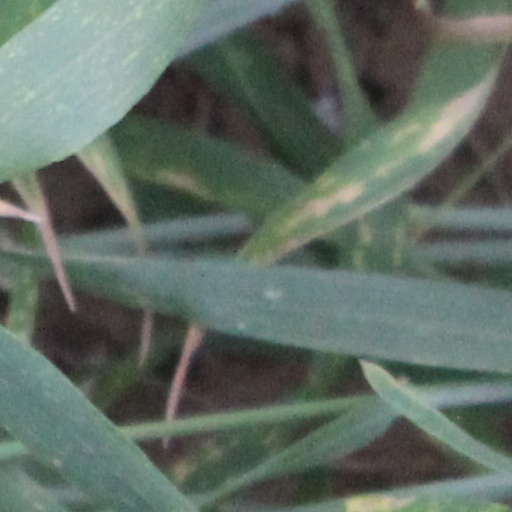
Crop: wheat